Joe Magidsohn

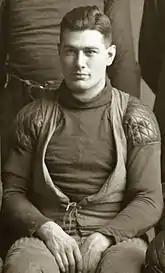
Magidsohn from the 1910 Michigan football team photograph

In 1910, Magidsohn started all six games at left halfback for an undefeated Michigan team (3–0–3) that outscored its opponents 29–9. Following Michigan's win over Syracuse in November 1910, the press called Magidsohn, who scored both of Michigan's touchdowns, the "Star of the Game" and noted that "his plunges were one of the features of the game." At the end of the 1910 season, Magidsohn was chosen by at least a dozen selectors as a first-team member of the 1910 College Football All-America Team. He was also selected by E.C. Patterson as a first-team All-Western halfback in 1910.